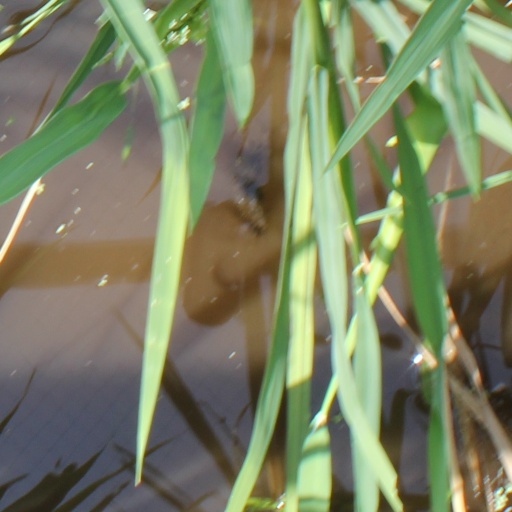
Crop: rice